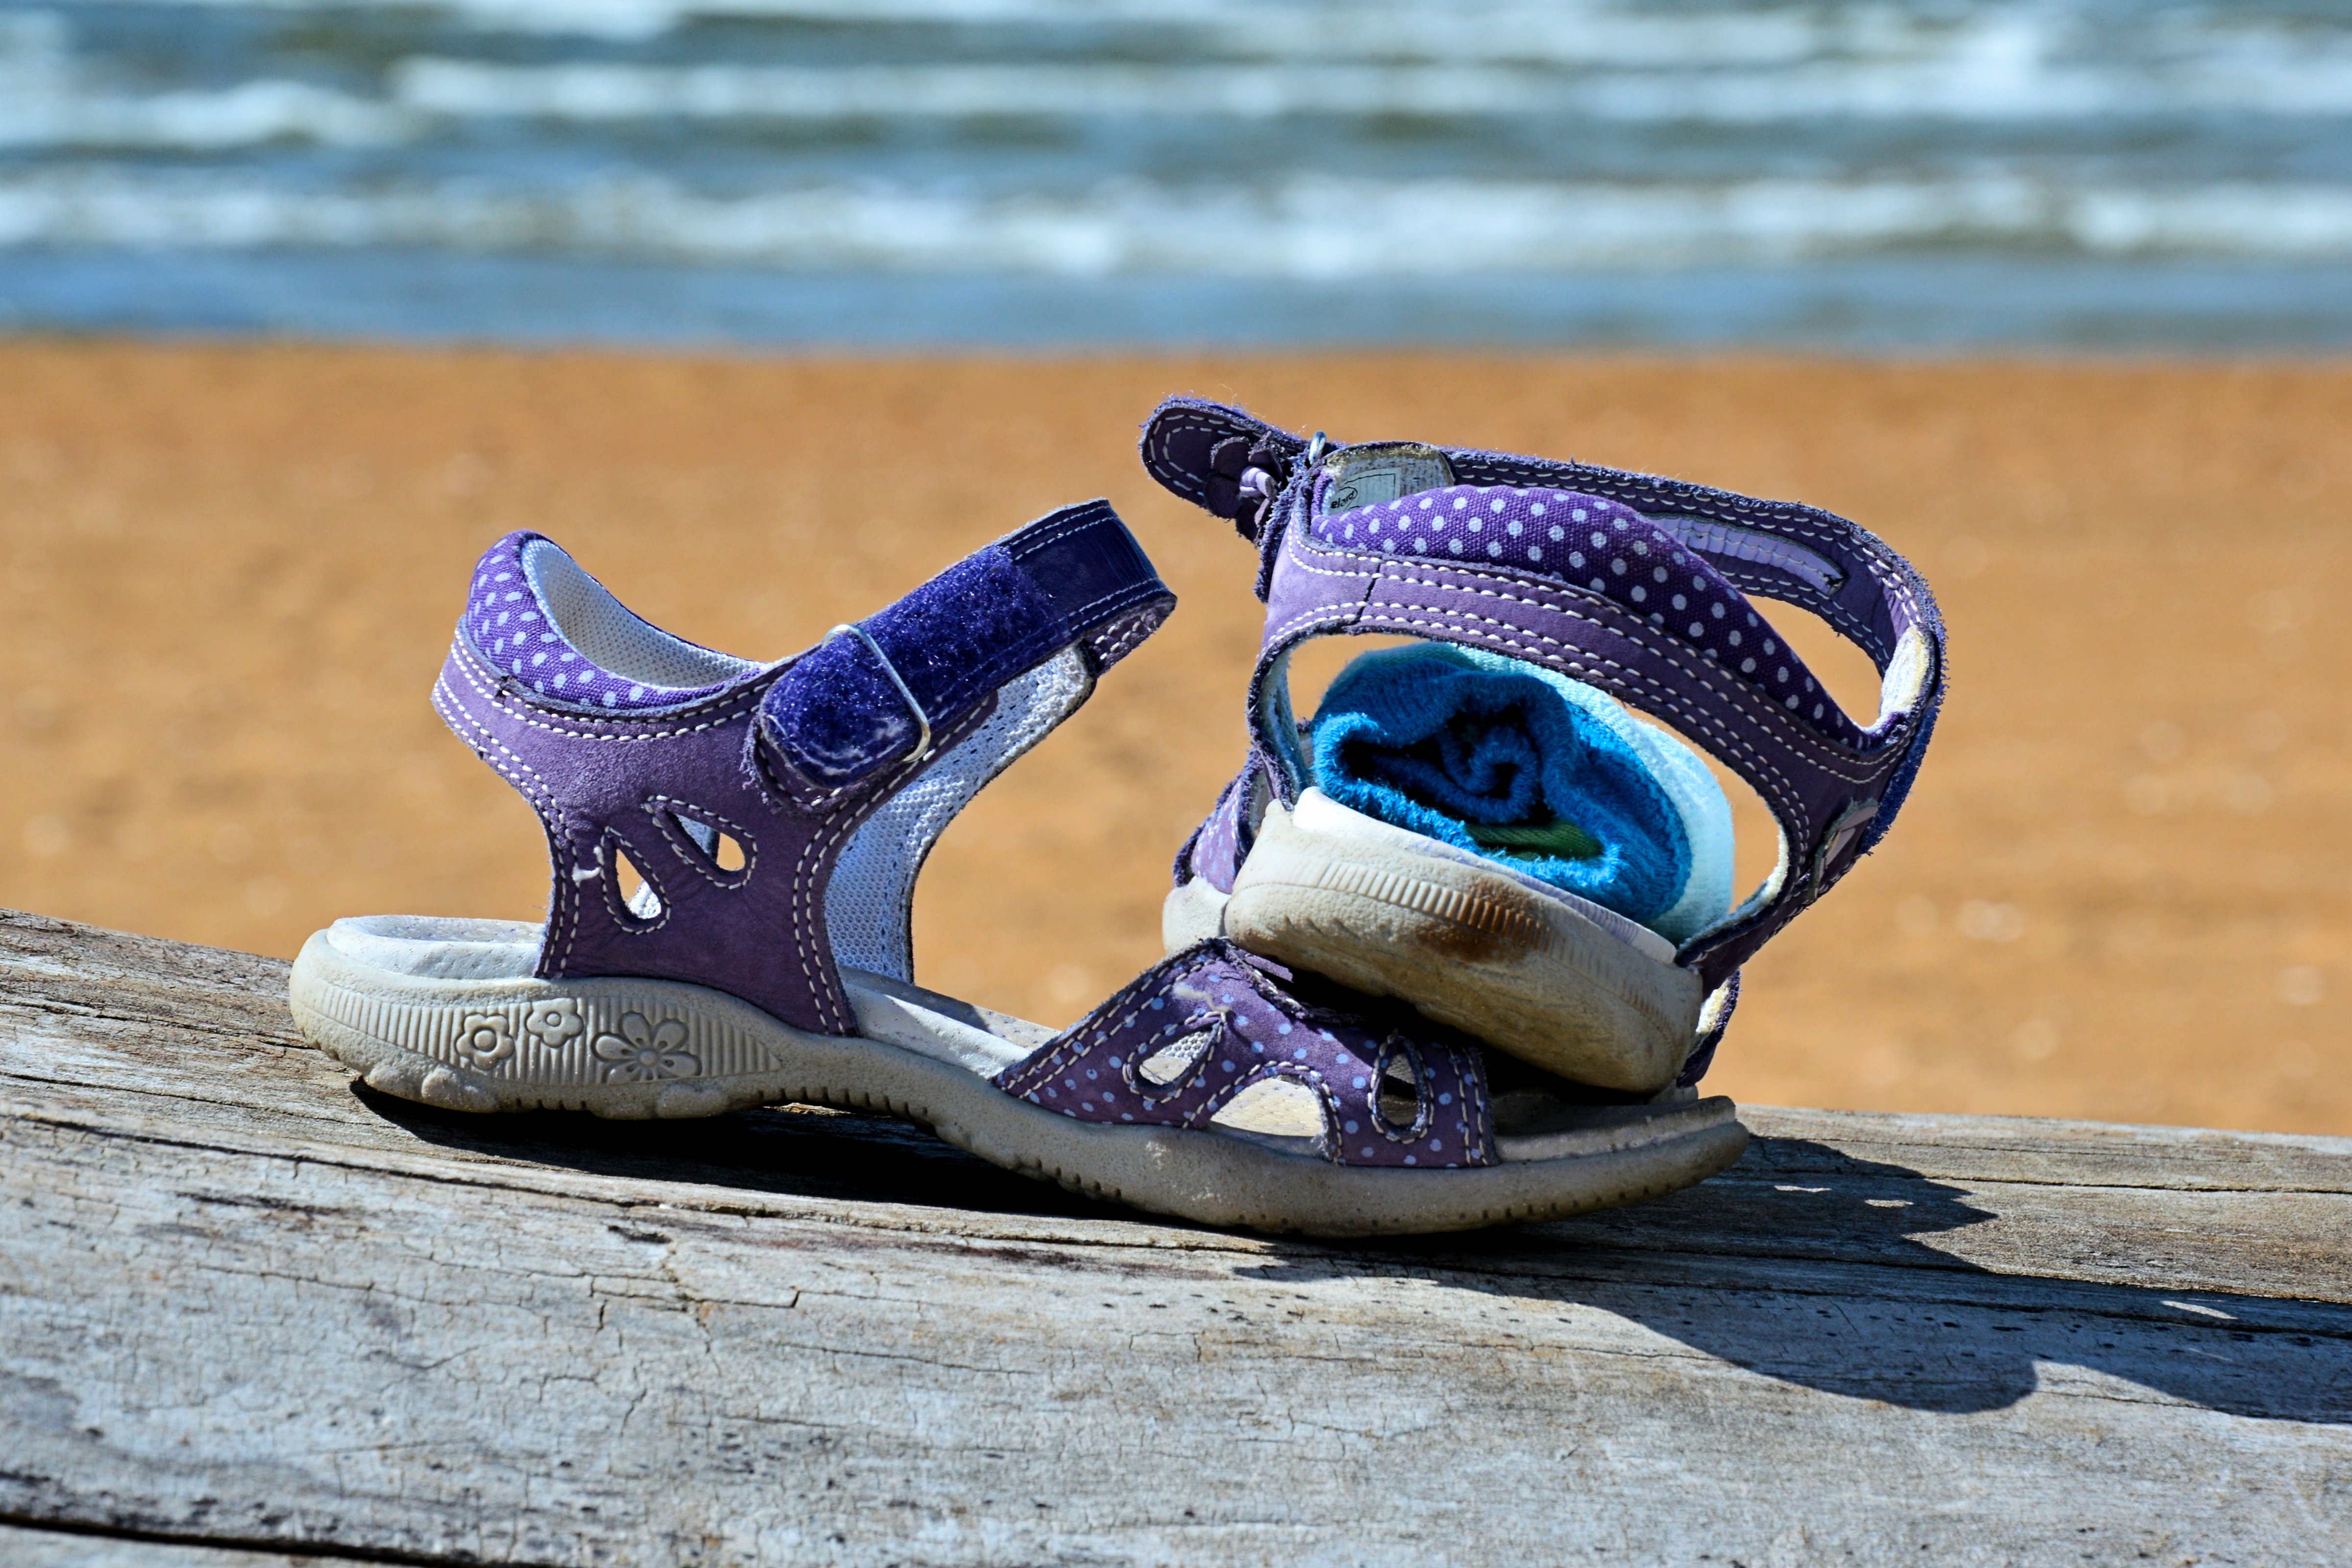
beach, sea, water, sand, shoe, purple, summer, relax, holiday, blue, rest, leisure, shoes, holidays, sandals, sneakers, footwear, pair, socks, north sea, baltic sea, children's shoes, cobalt blue, outdoor shoe, electric blue, athletic shoe